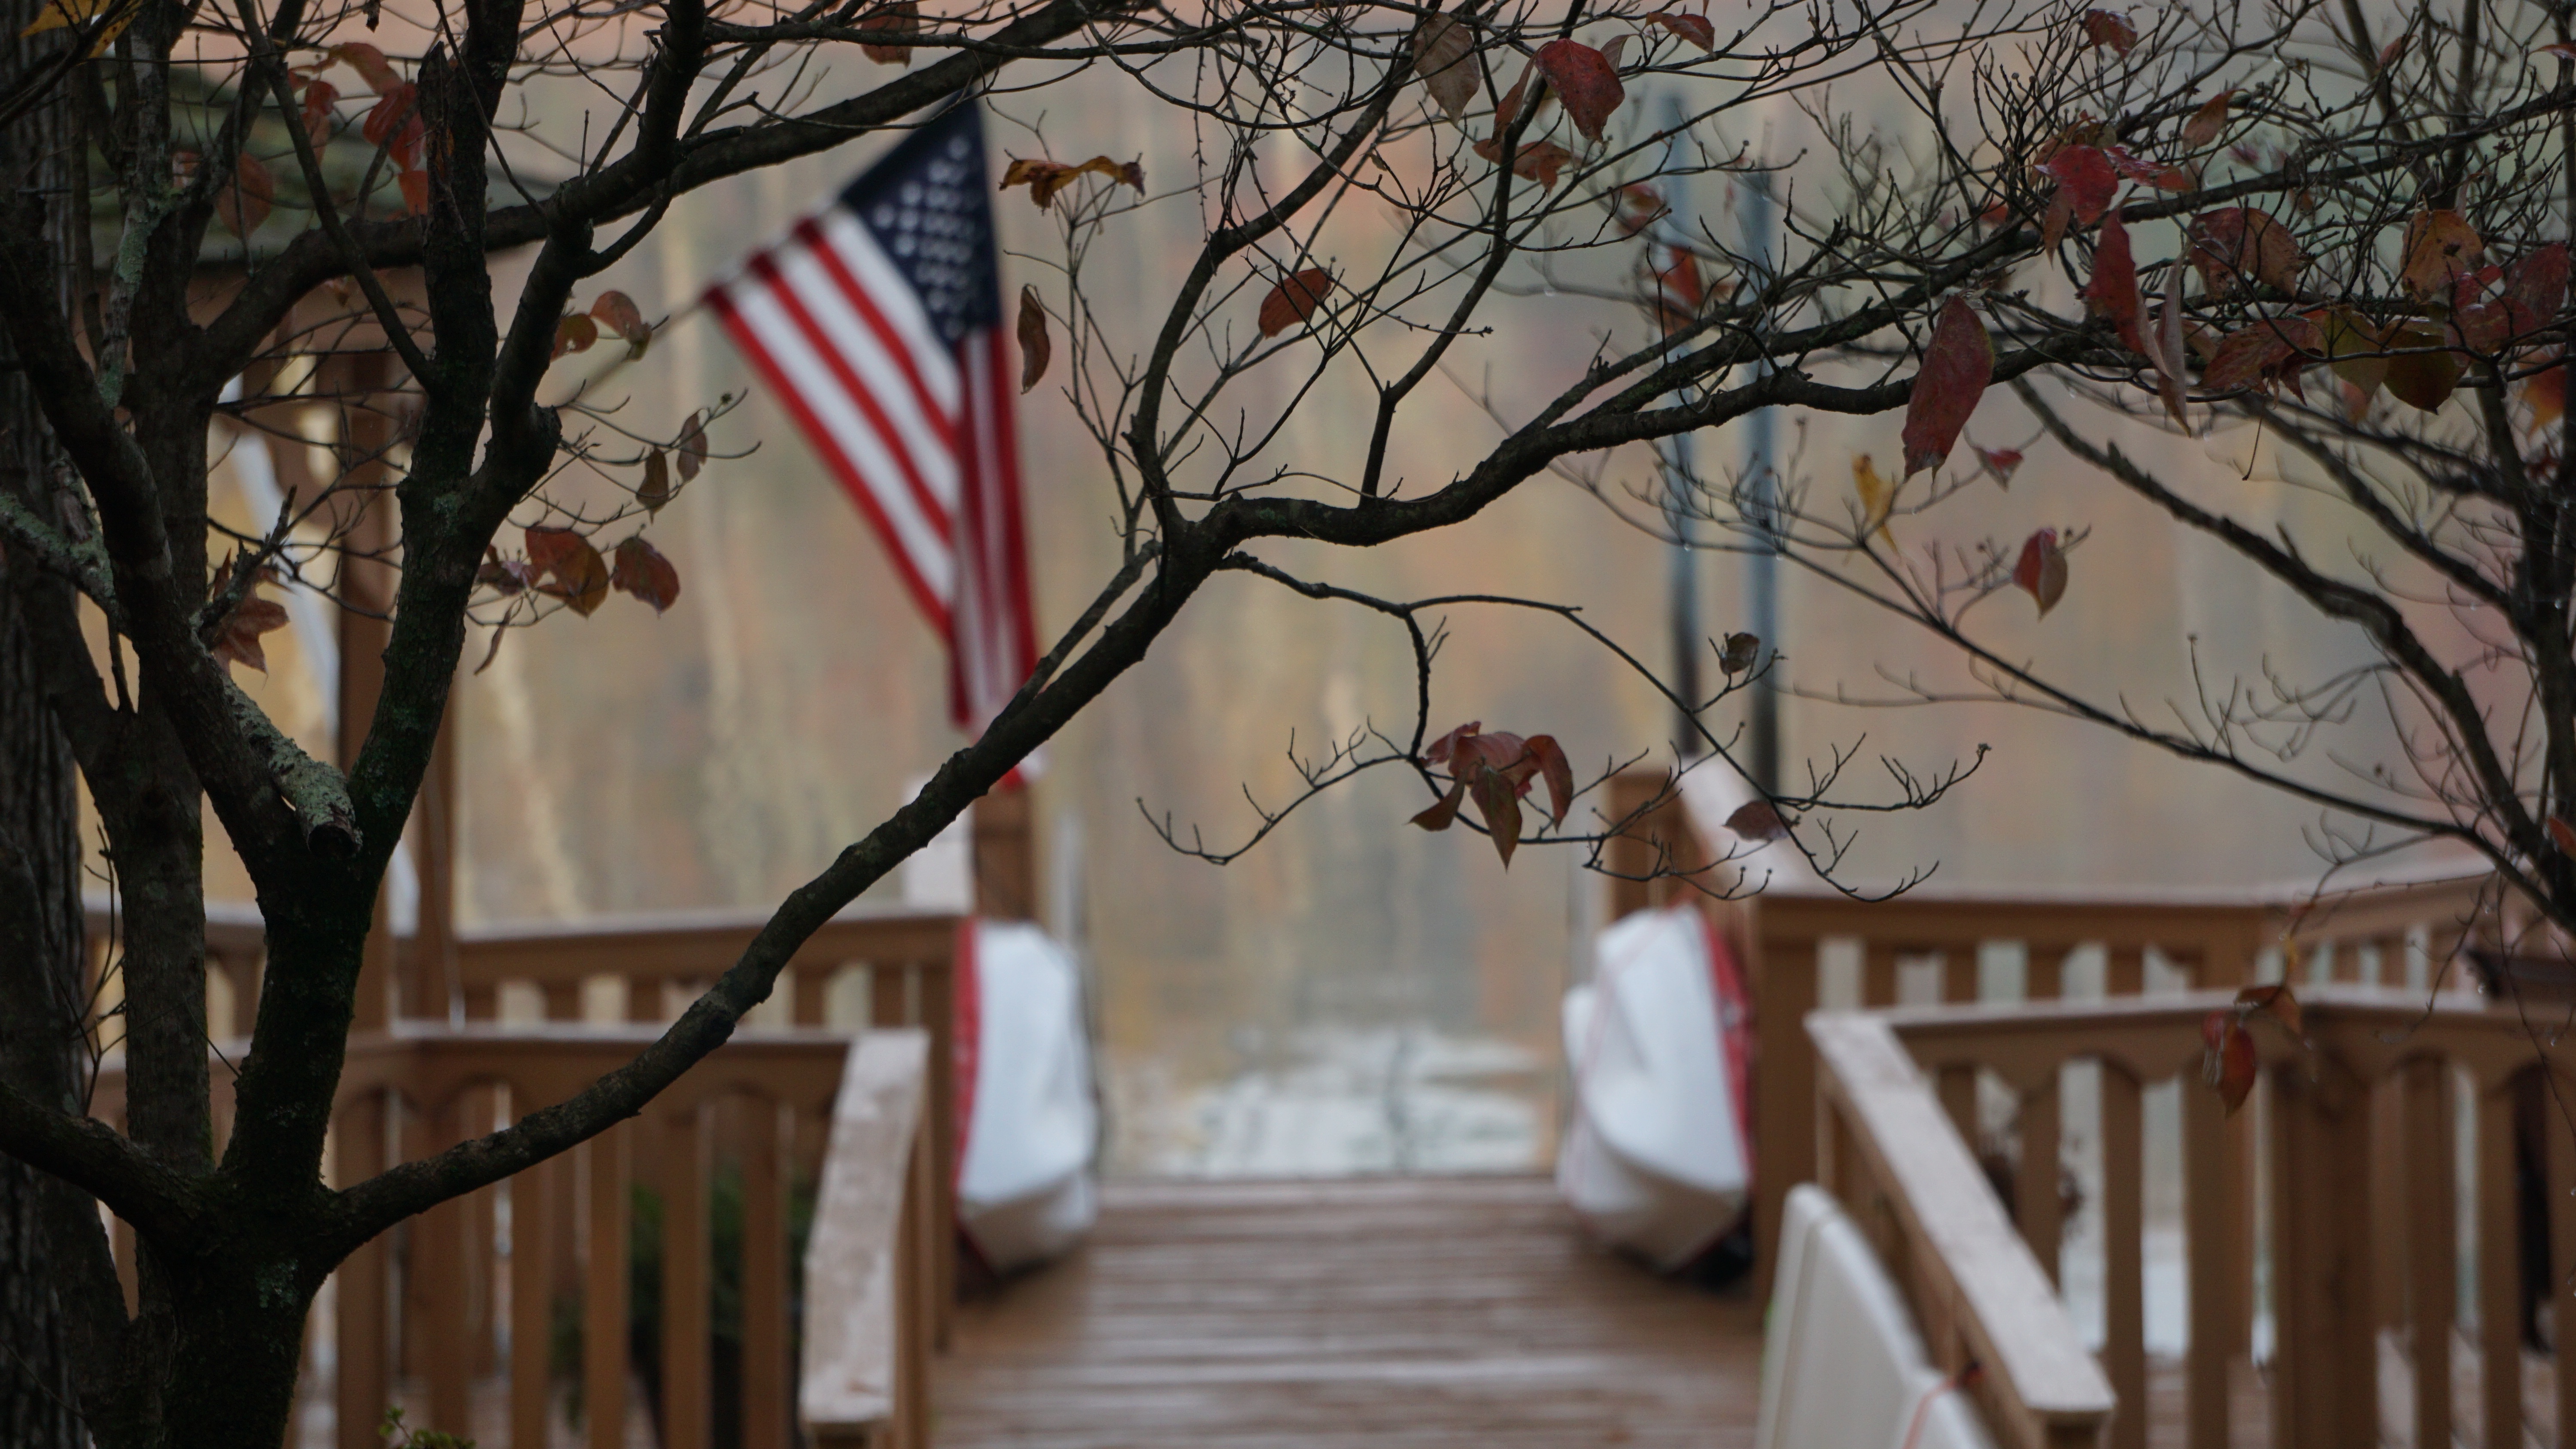
branch, winter, morning, flower, spring, season